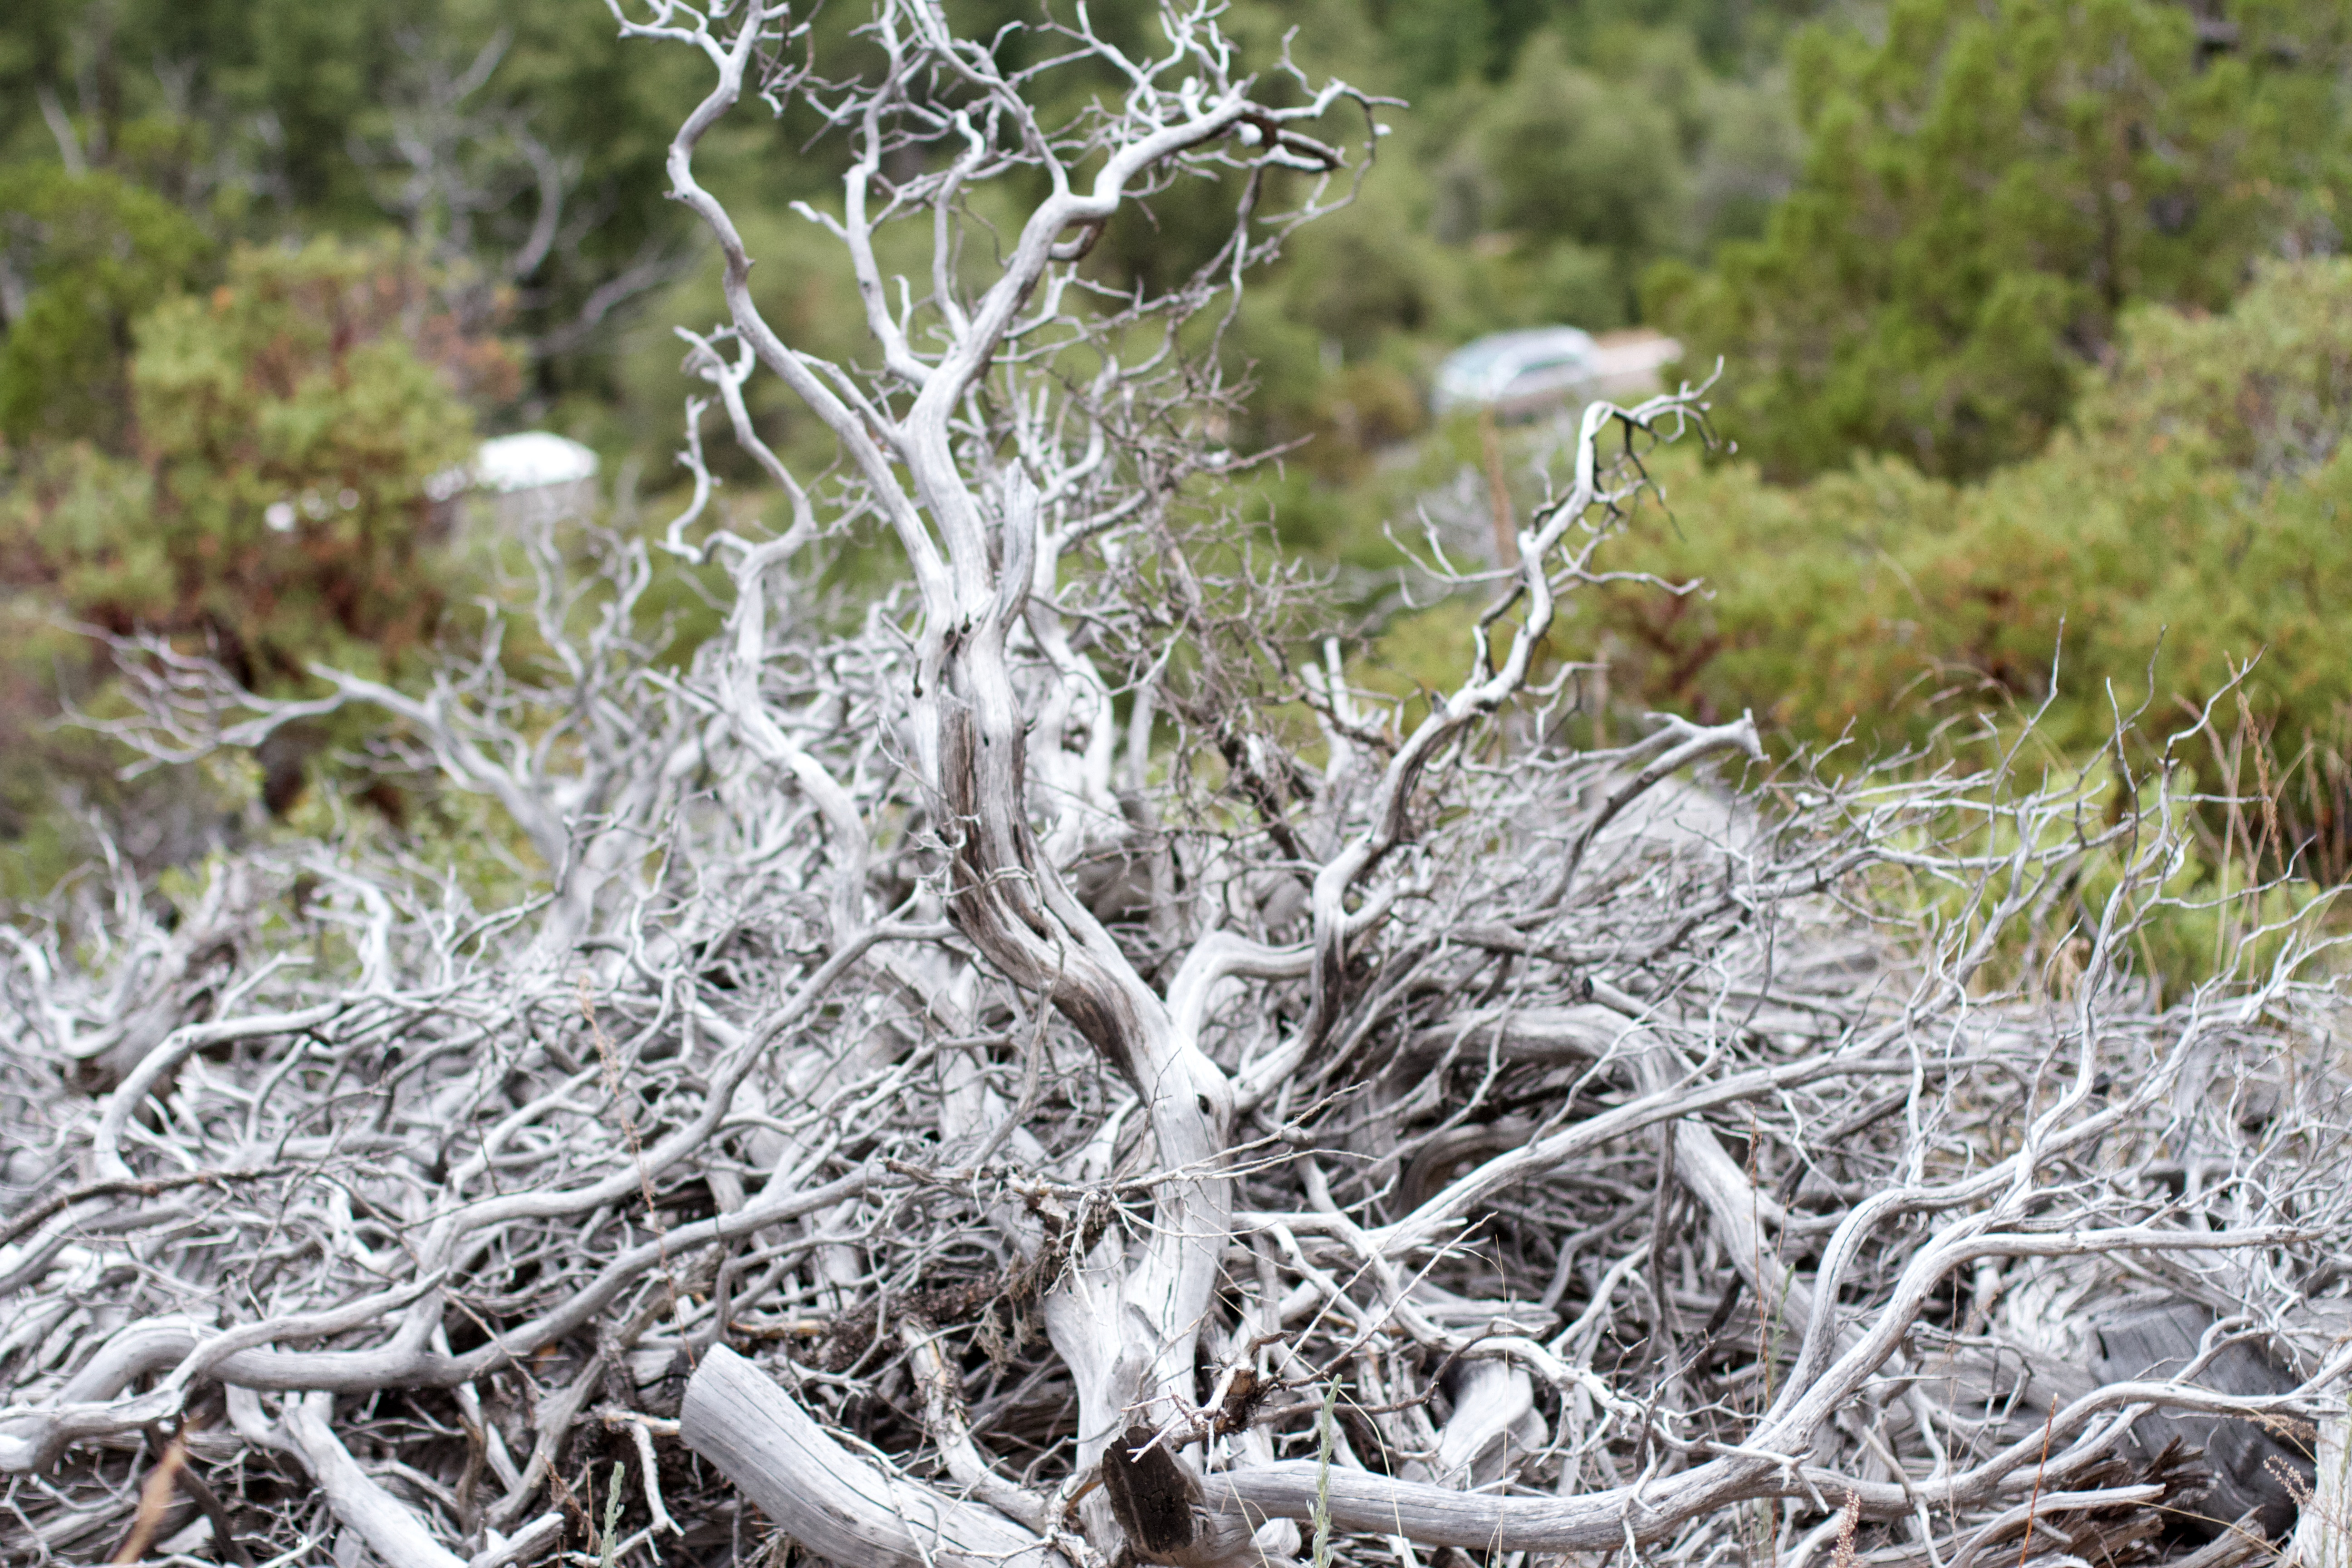
tree, branch, plant, flower, frost, botany, flora, twig, root, shrub, pstrails, flowering plant, woody plant, land plant